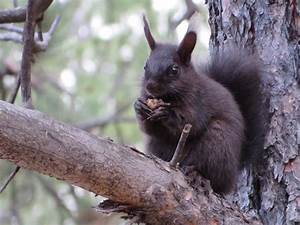
Label: scoiattolo